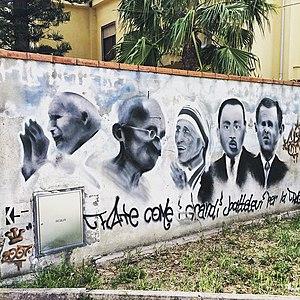
Peintures murales à San Sperate, Sardaigne
San Sperate est une commune italienne d'environ 8 300 habitants, située dans la province du Sud-Sardaigne, dans la région Sardaigne, en Italie.